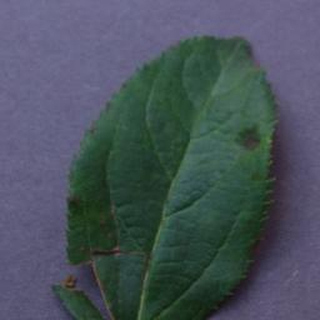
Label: apple_apple_scab